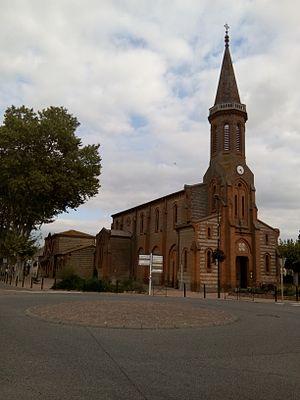
Église de Labarthe-sur-Lèze
La liste des églises de la Haute-Garonne recense de manière exhaustive les églises situées dans le département français de la Haute-Garonne.
Labarthe-sur-Lèze est une commune française située dans le département de la Haute-Garonne, en région Occitanie.